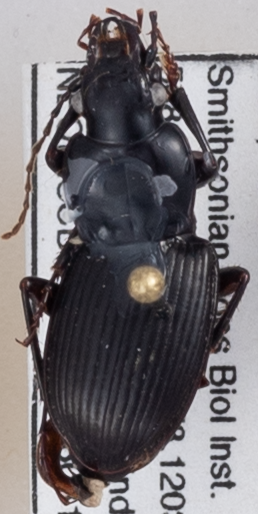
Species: Cyclotrachelus sigillatus
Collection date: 2018-08-16
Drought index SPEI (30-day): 2.09
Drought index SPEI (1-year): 1.69
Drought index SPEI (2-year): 1.69